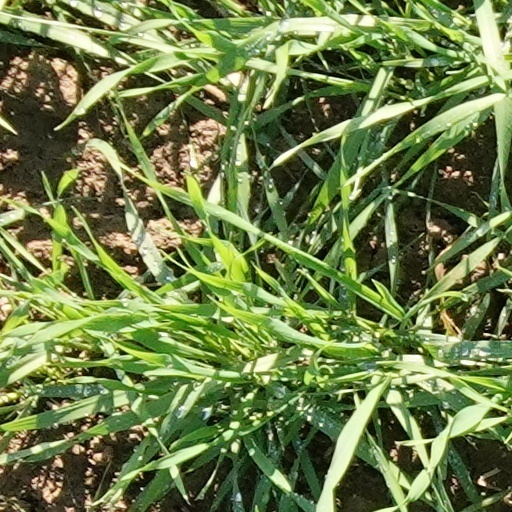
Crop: wheat